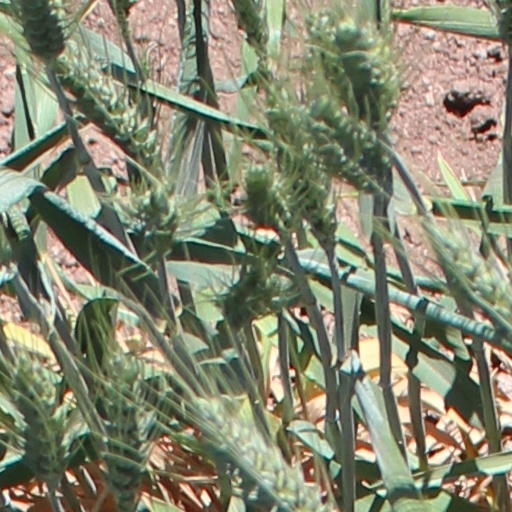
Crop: wheat